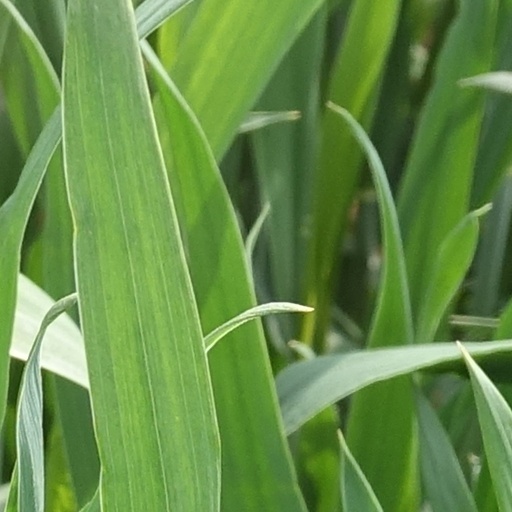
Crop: wheat